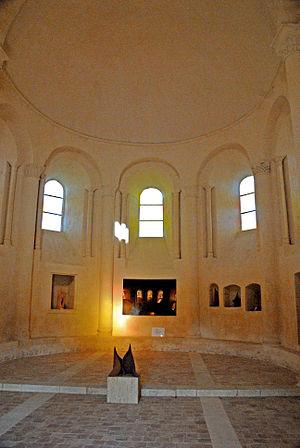
Le prieuré Saint-Jean-l'Évangéliste de Trizay, est un ancien prieuré bénédictin fondé au XIᵉ siècle. Situé à Trizay, dans le département français de la Charente-Maritime, dans l'ancienne province de la Saintonge, il fut une dépendance de l'abbaye de la Chaise-Dieu.